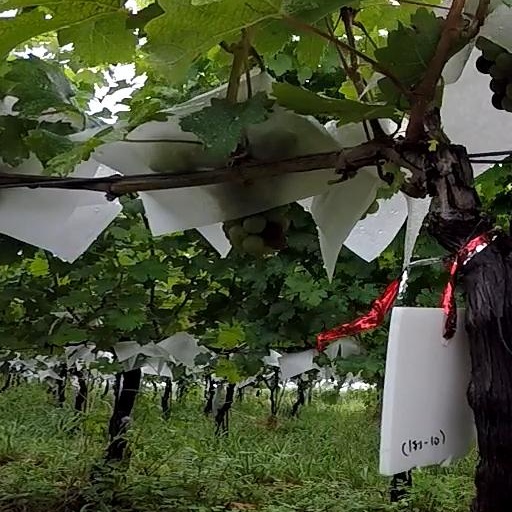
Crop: grape